Persecution of Christians in the Soviet Union

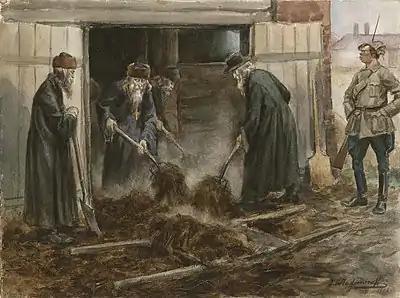
Clergy on forced labor, by Ivan Vladimirov

In November 1917, within weeks of the revolution, the People's Commissariat for Enlightenment was established, which a month later created the All-Russian Union of Teachers-Internationalists for the purpose of removing religious instruction from school curricula. In order to intensify the anti-religious propaganda in the school system, the Chief Administration for Political Enlightenment (Glavpolitprosvet) was established in November 1920.